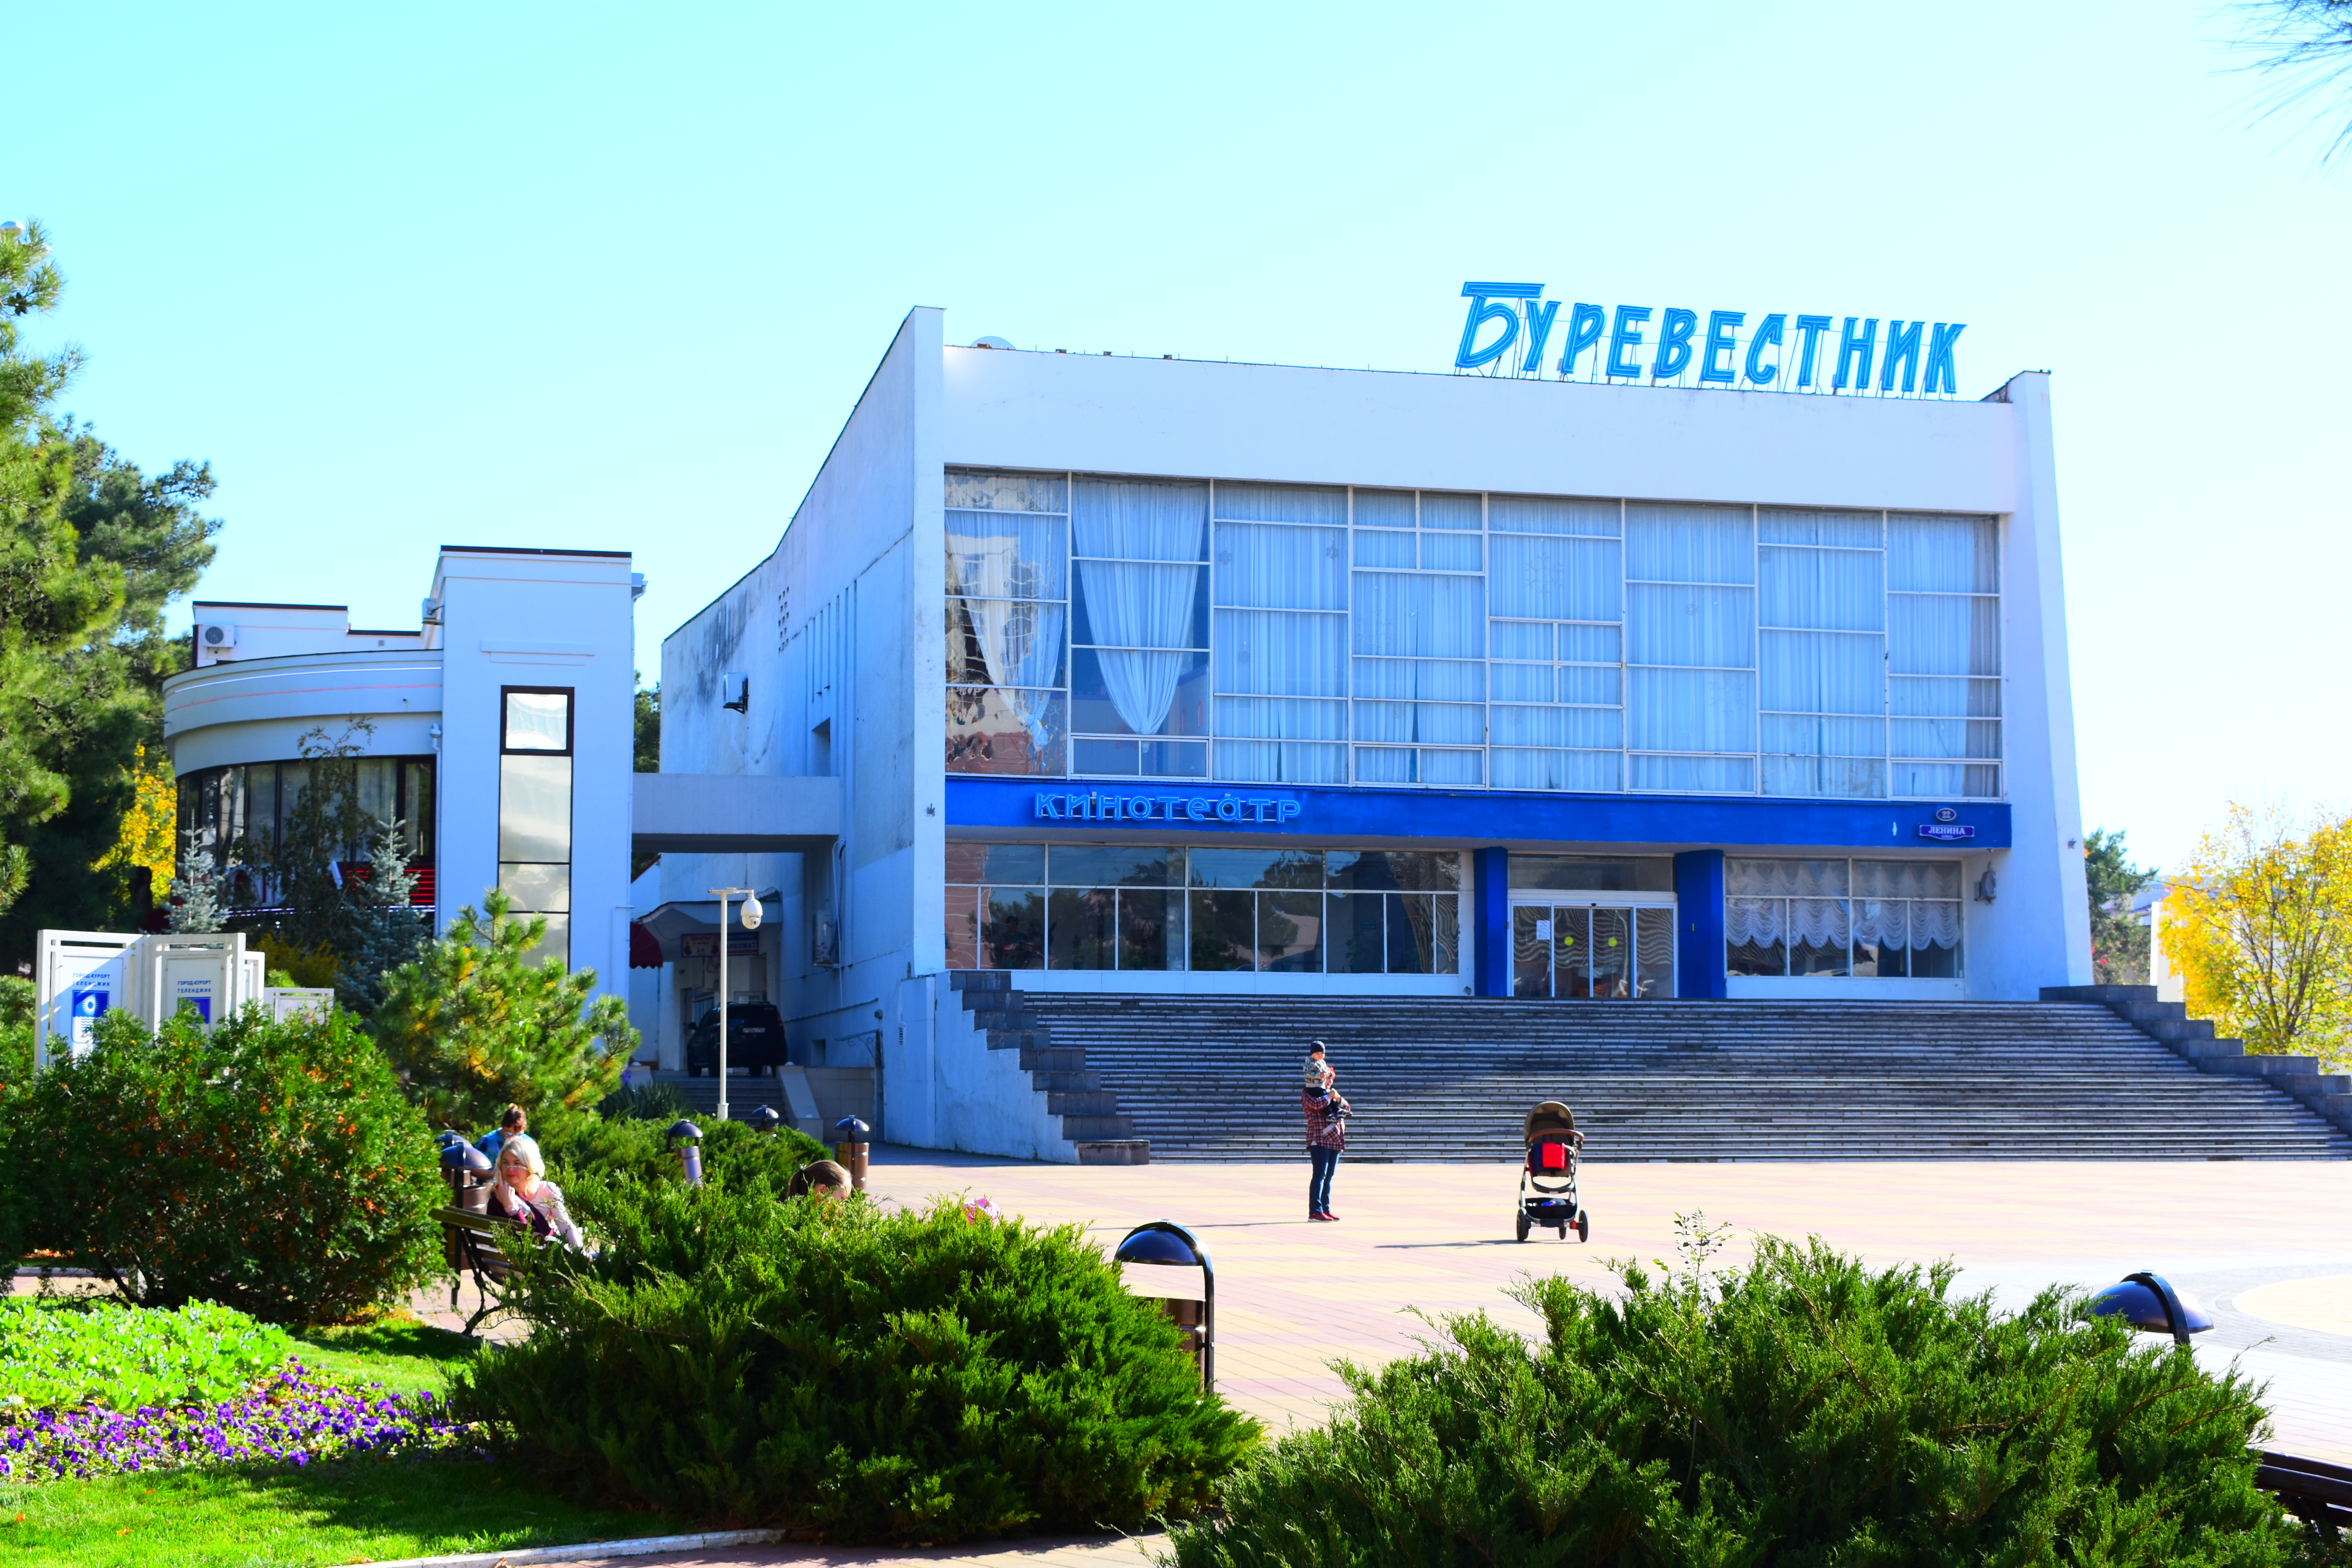
natural, plant, sky, building, tree, commercial building, city, leisure, urban design, facade, real estate, landmark, metropolitan area, grass, mixed use, house, headquarters, engineering, field house, electric blue, corporate headquarters, company, landscape, condominium, Community centre, shade, Academic institution, transport, convention center, tourism, stairs, campus, apartment